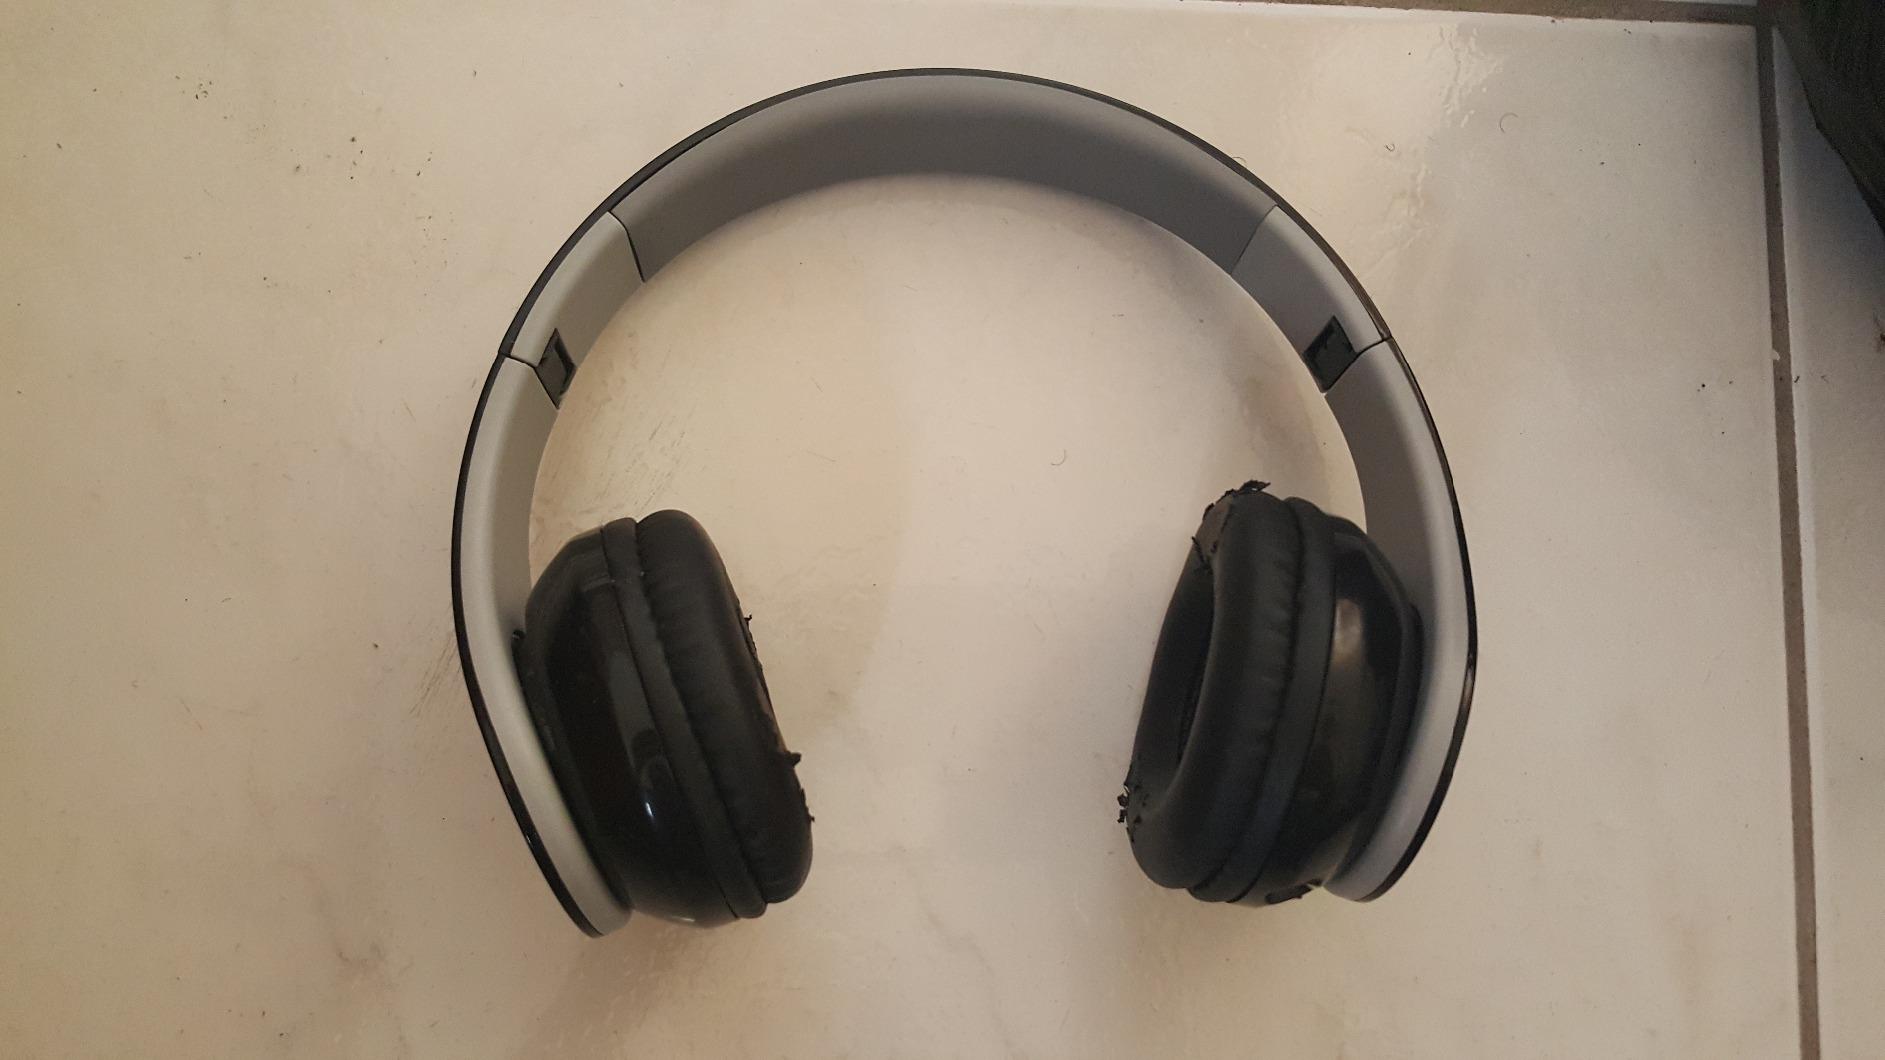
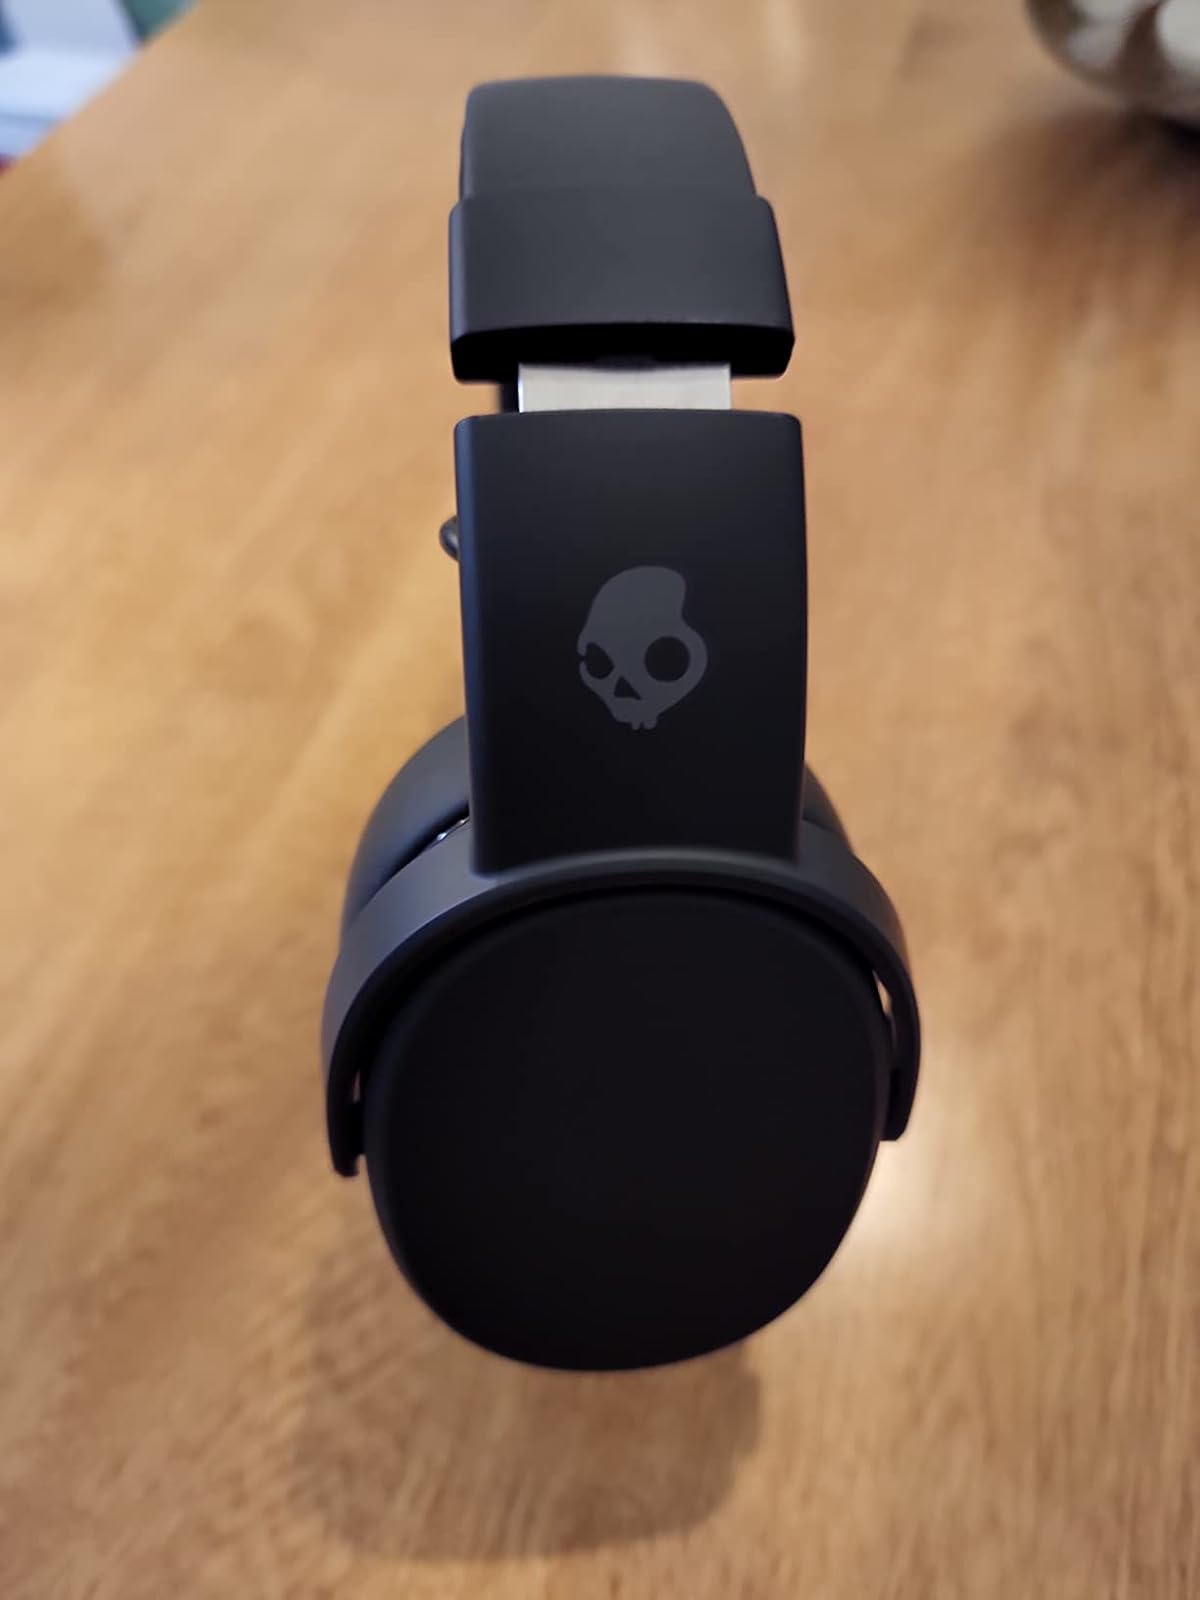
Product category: headphones
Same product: no